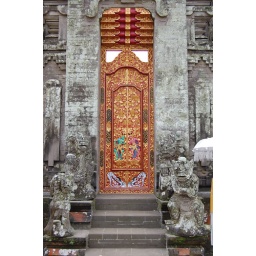
The doorway to a temple in Bali Indonesia. I love the contrast between the gray stone and wooden door.